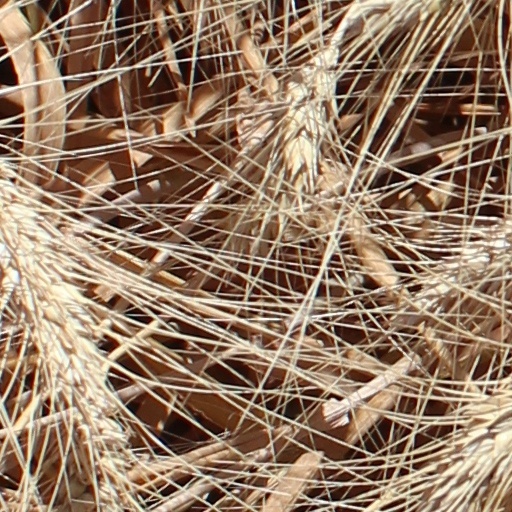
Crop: wheat